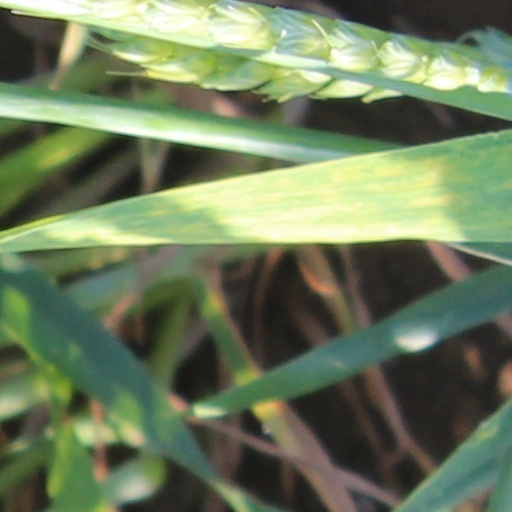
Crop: wheat